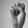
ASL letter: S